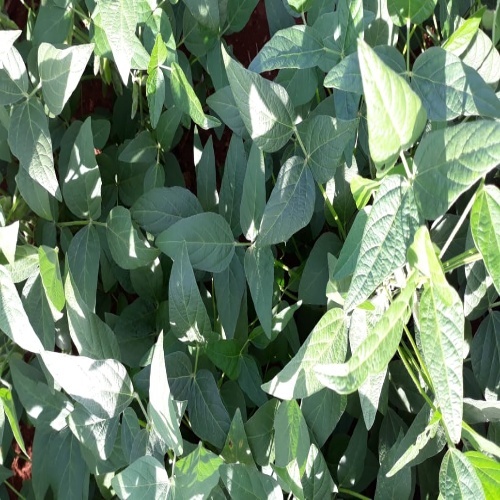
Label: Healthy